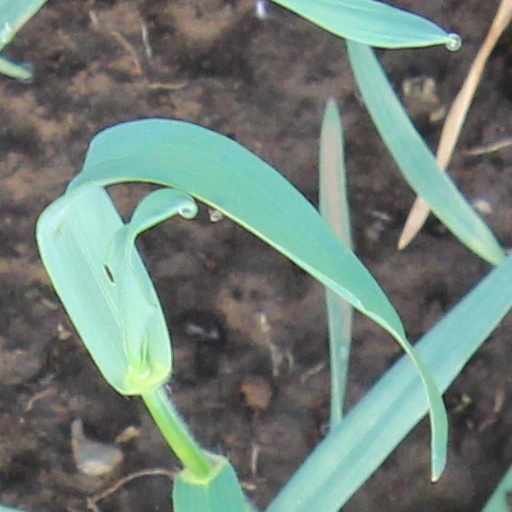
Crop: wheat